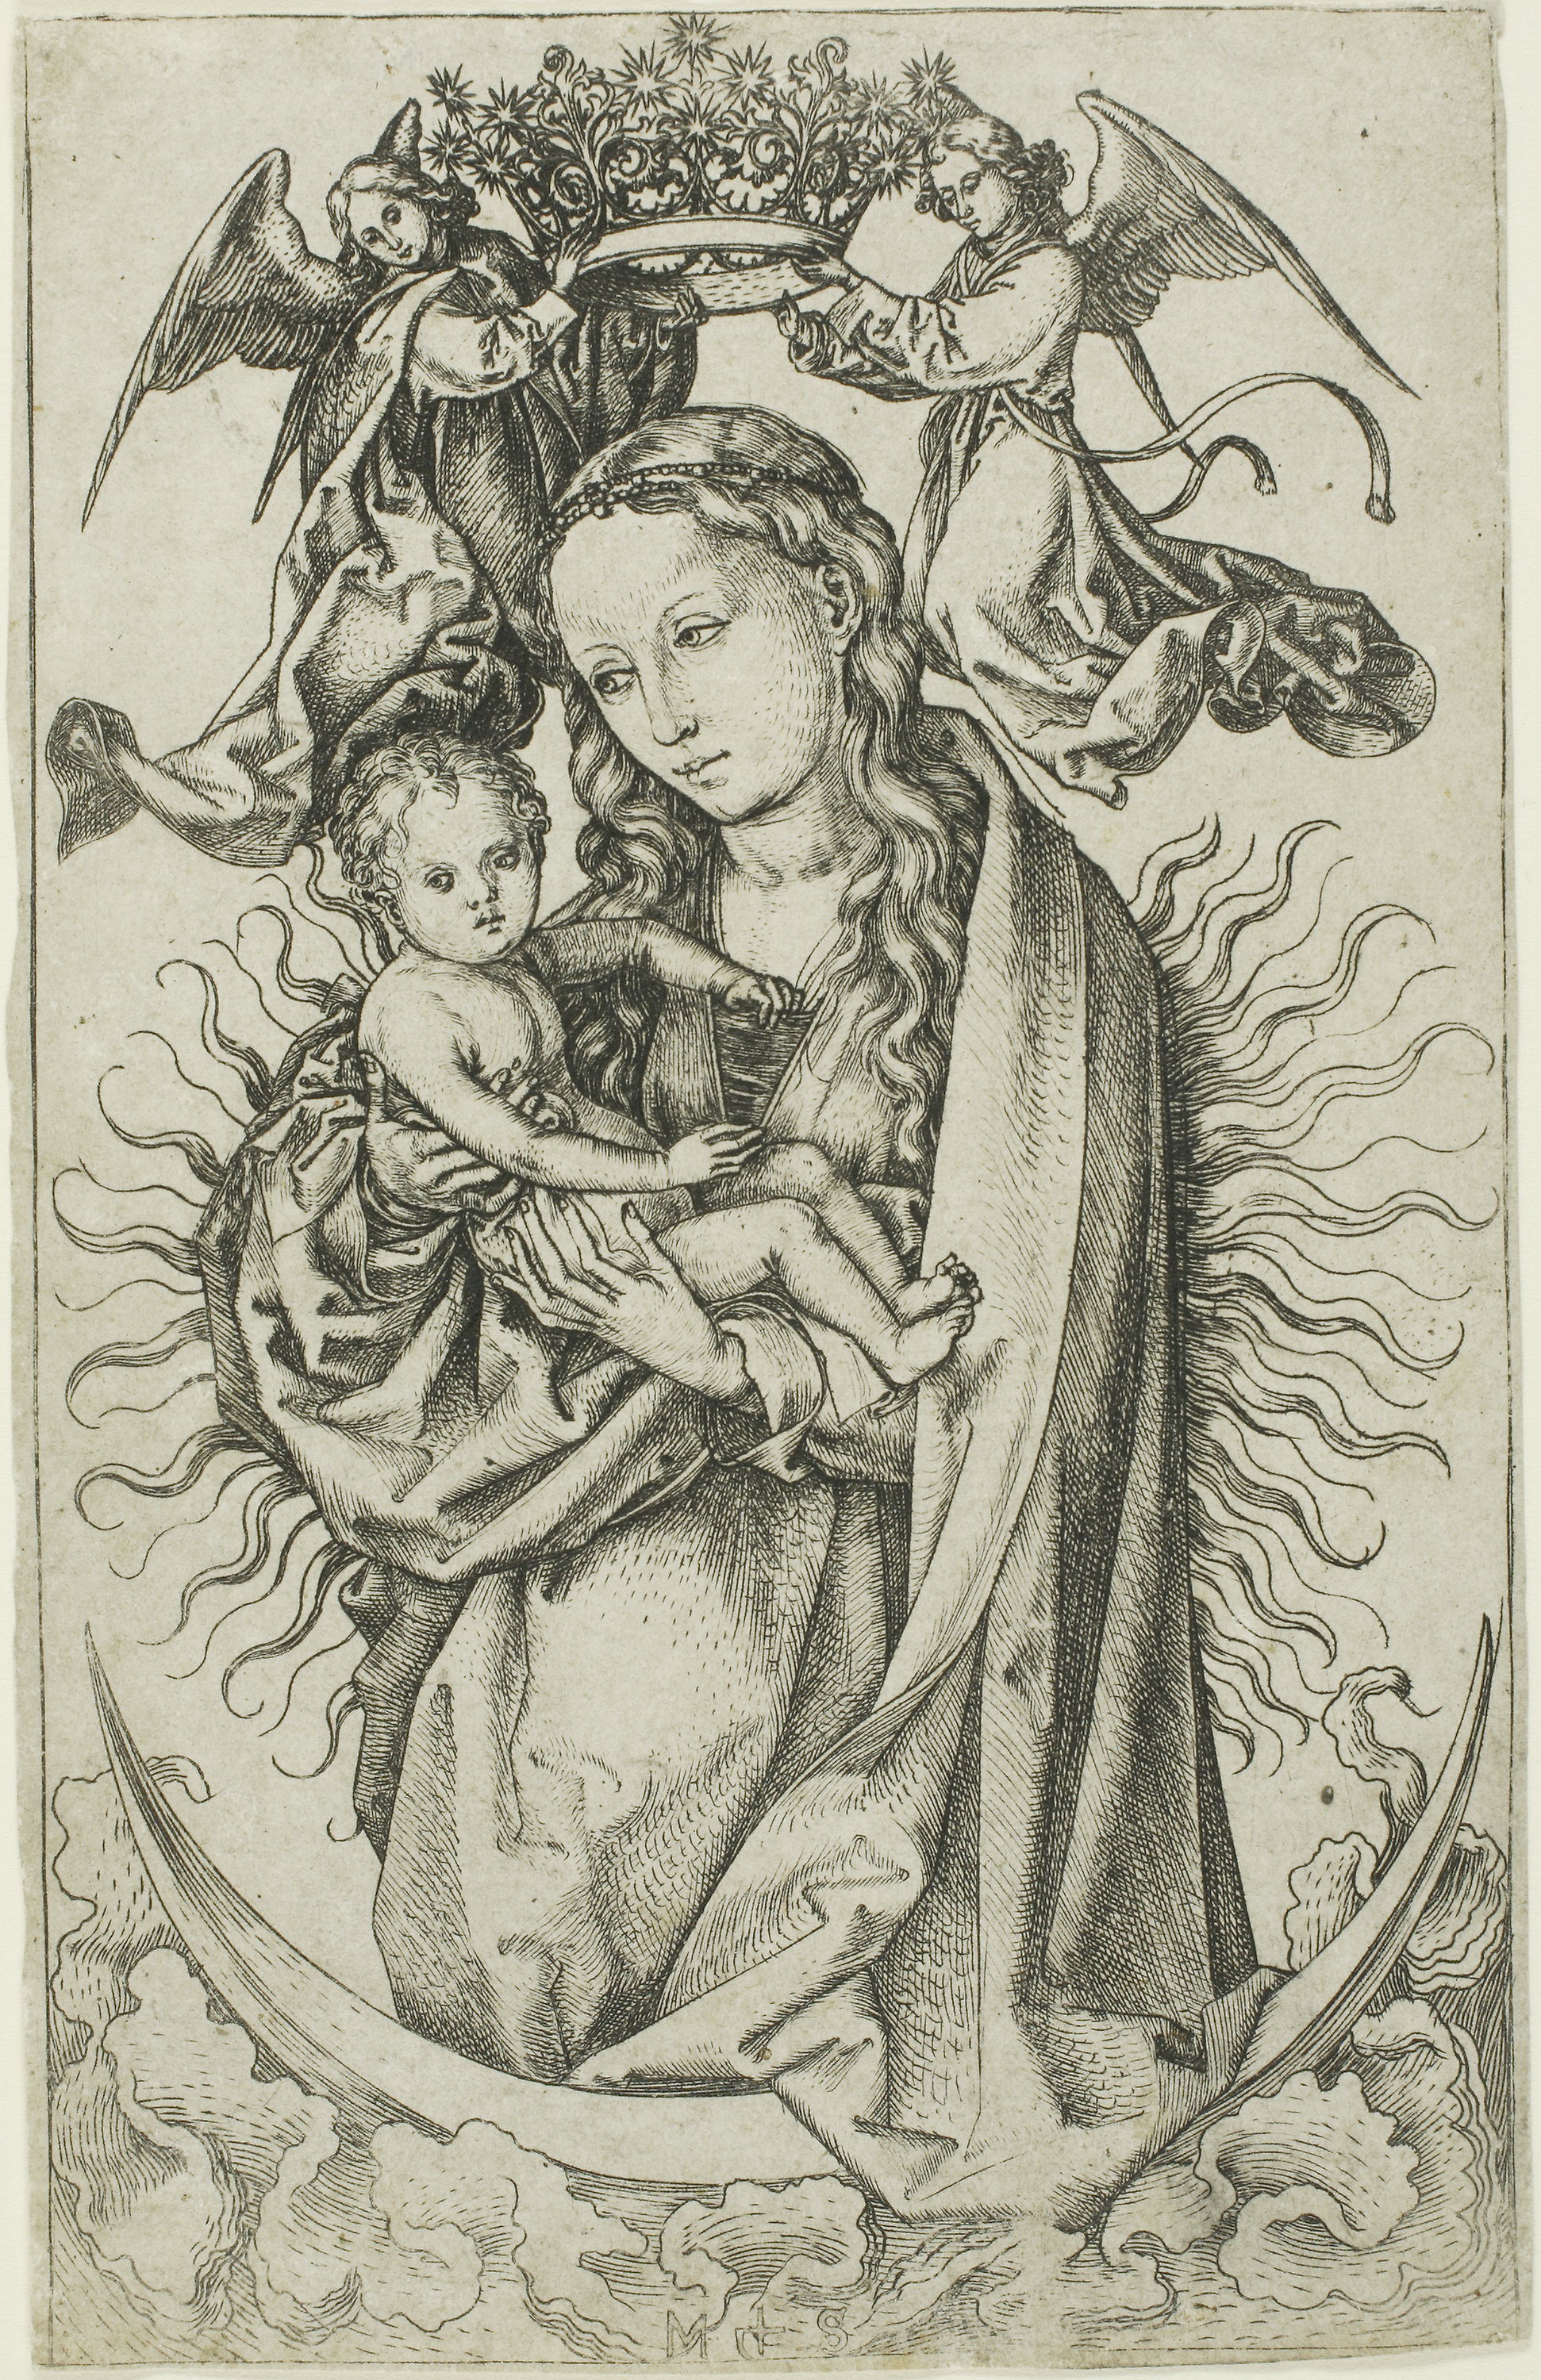
mammal, art, mythical creature, tree, fictional character, illustration, mythology, drawing, organism, artwork, visual arts, history, black and white, printmaking